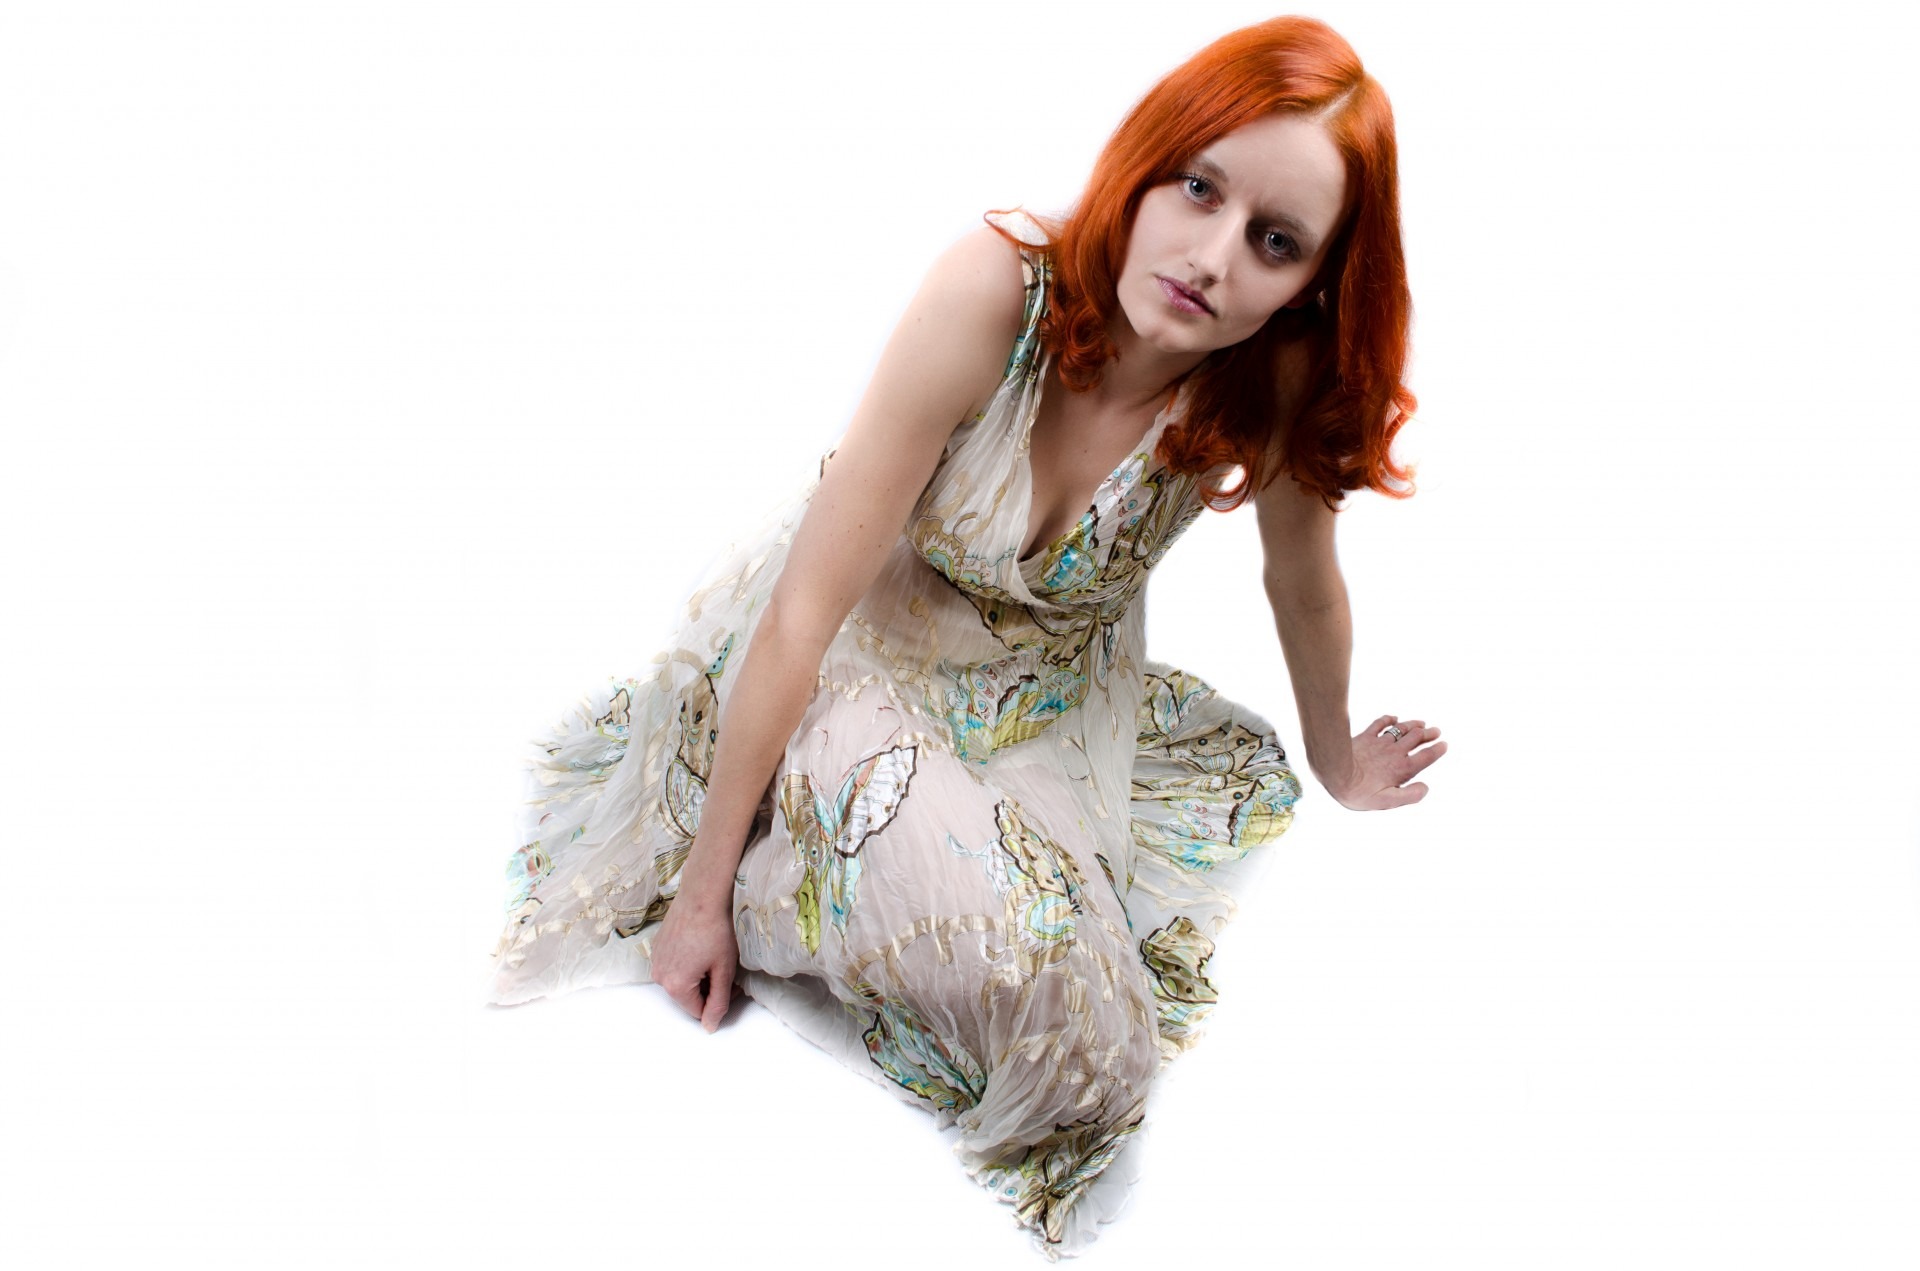
person, people, girl, woman, hair, isolated, portrait, model, red, fashion, clothing, toy, hairstyle, makeup, straight, coloring, face, figurine, skin, beauty, style, costume, pure, femininity, curly, sensuality, styling